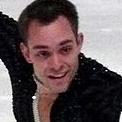
Age: 21